Extraction (chemistry)

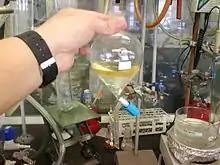
Laboratory-scale liquid-liquid extraction. Photograph of a separatory funnel in a laboratory scale extraction of 2 immiscible liquids: liquids are a diethyl ether upper phase, and a lower aqueous phase.

Extraction in chemistry is a separation process consisting of the separation of a substance from a matrix. The distribution of a solute between two phases is an equilibrium condition described by partition theory. This is based on exactly how the analyte moves from the initial solvent into the extracting solvent. The term "washing" may also be used to refer to an extraction in which impurities are extracted from the solvent containing the desired compound.